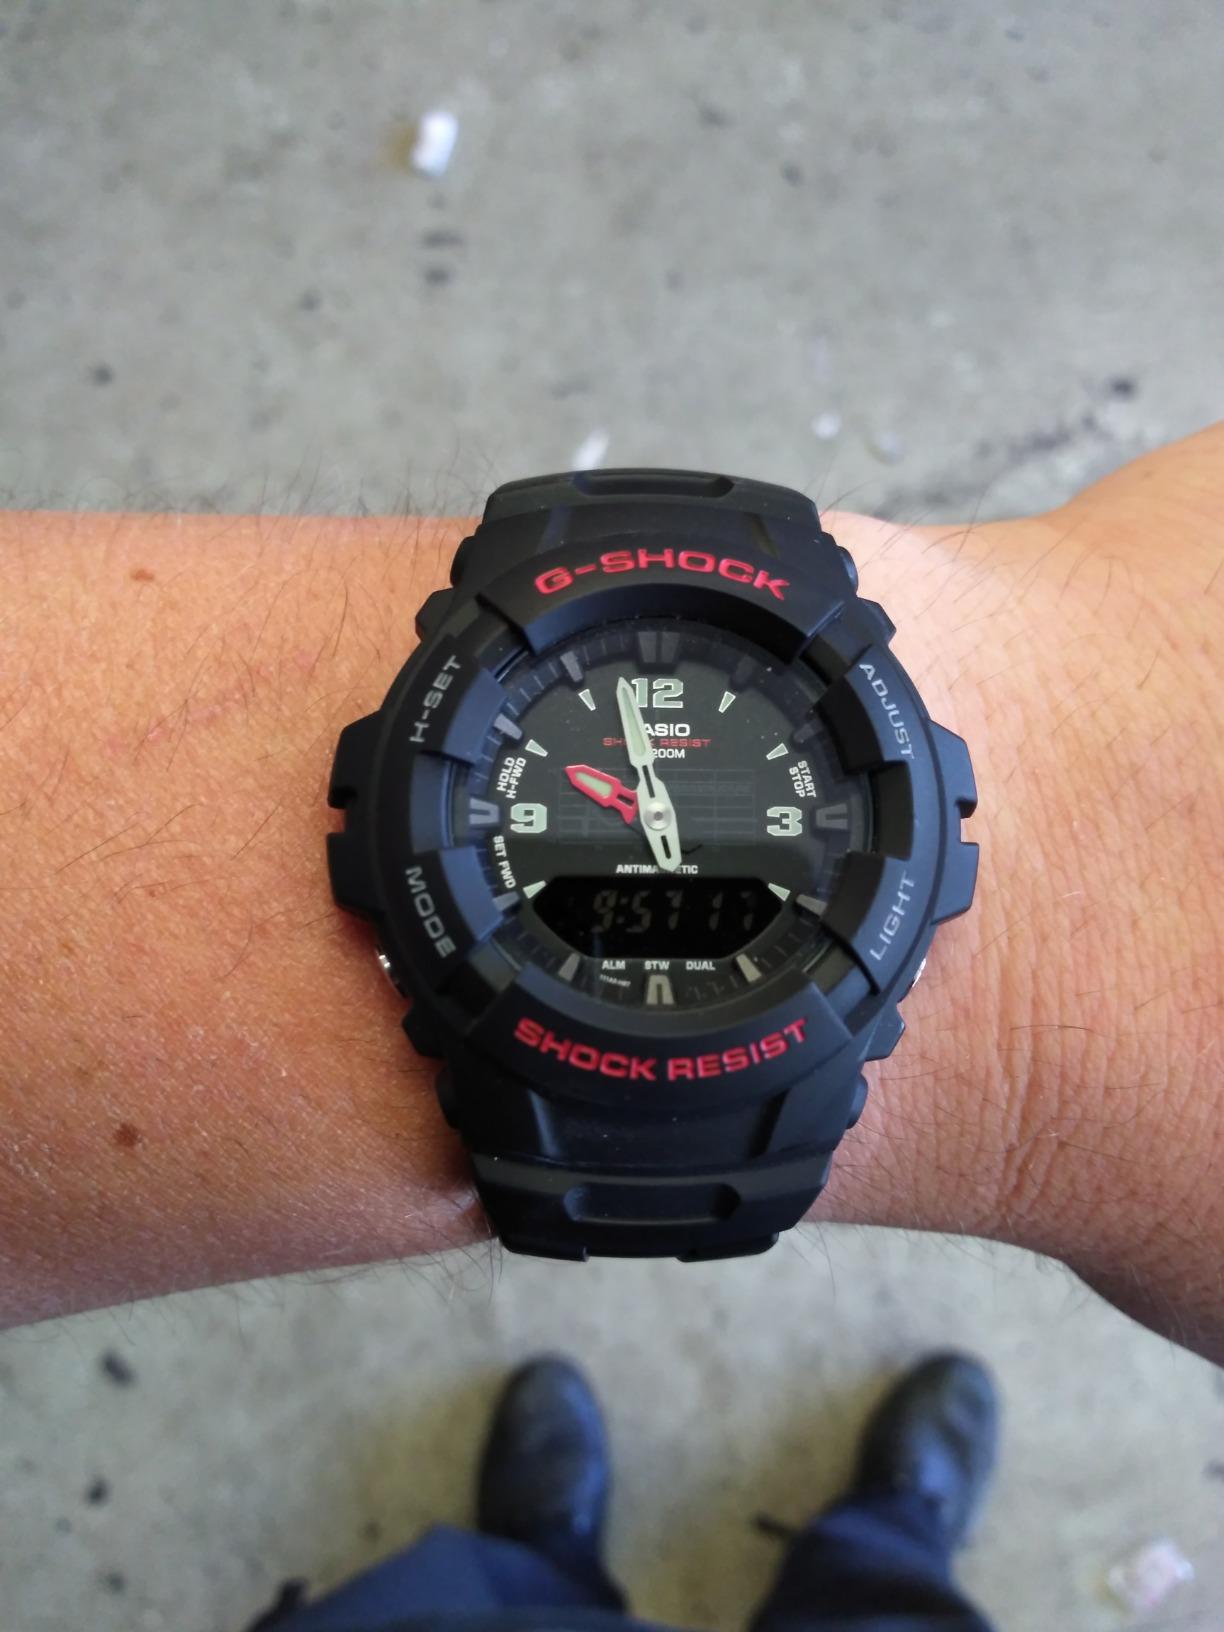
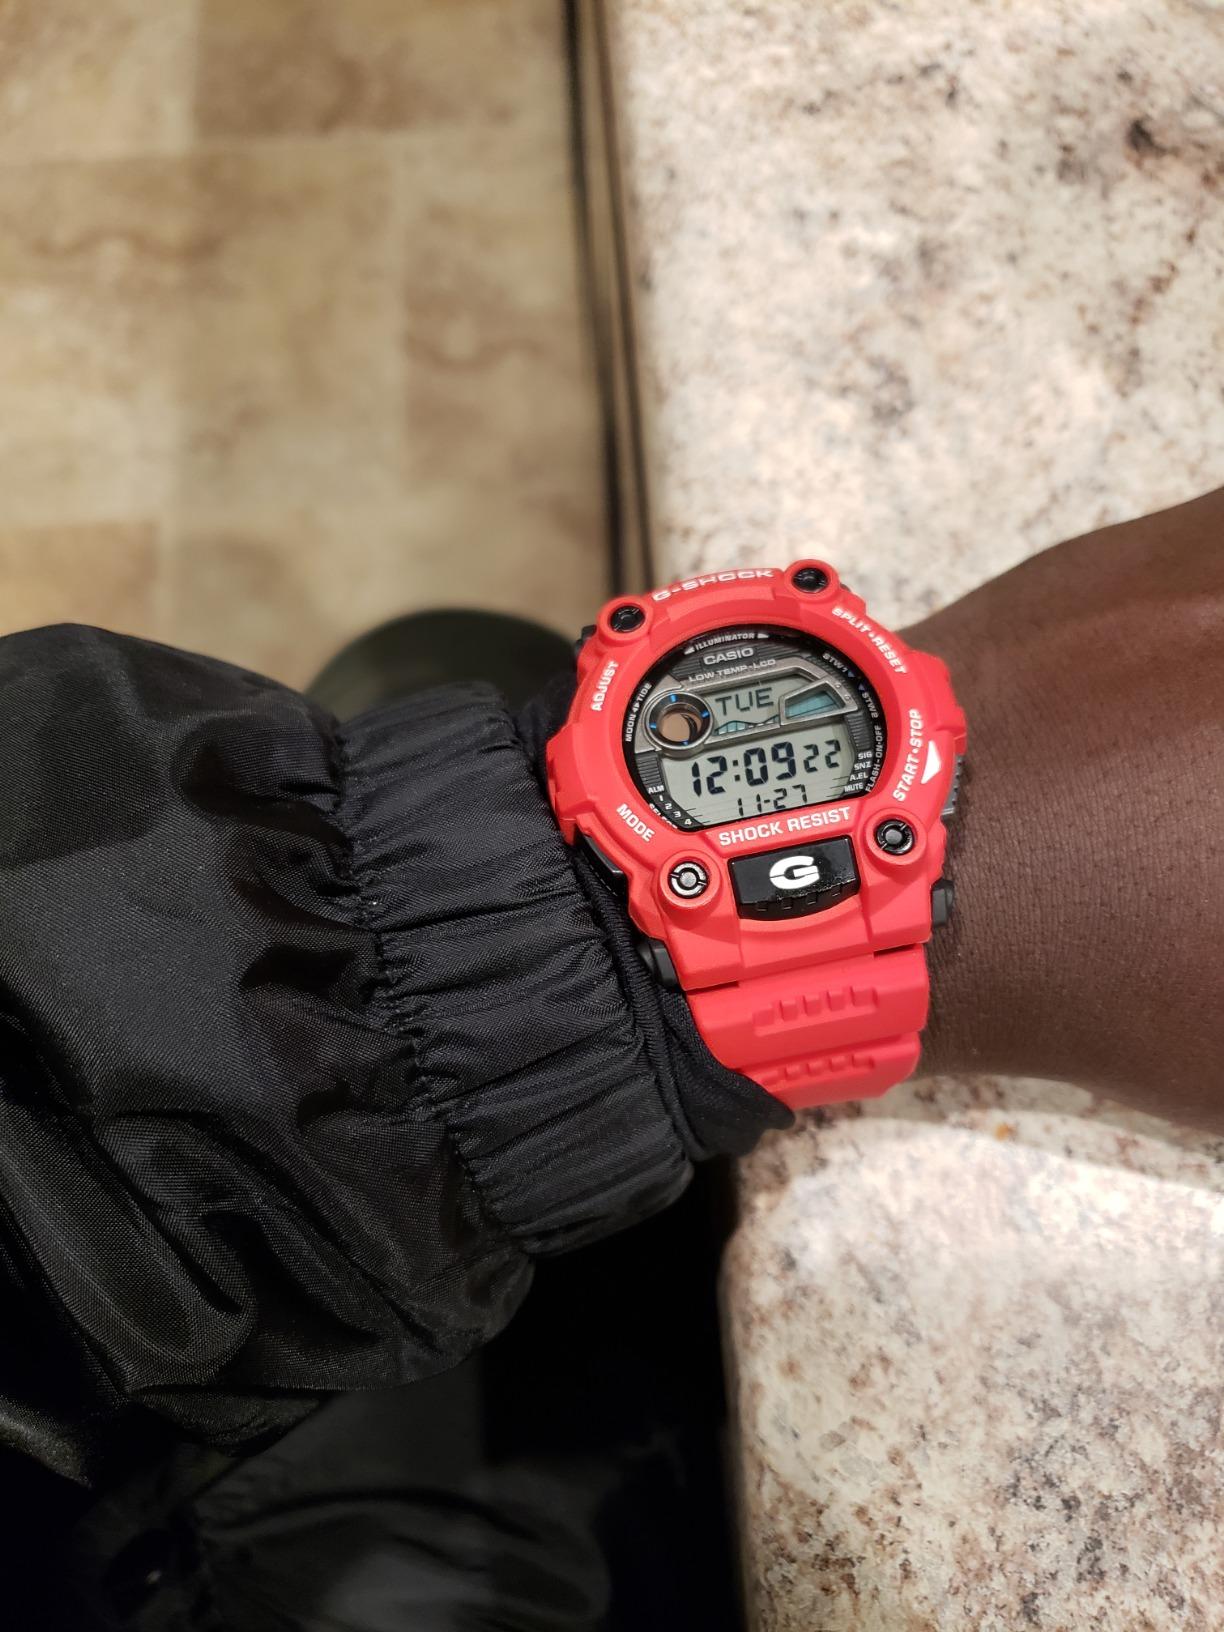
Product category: accessories_watch
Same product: no